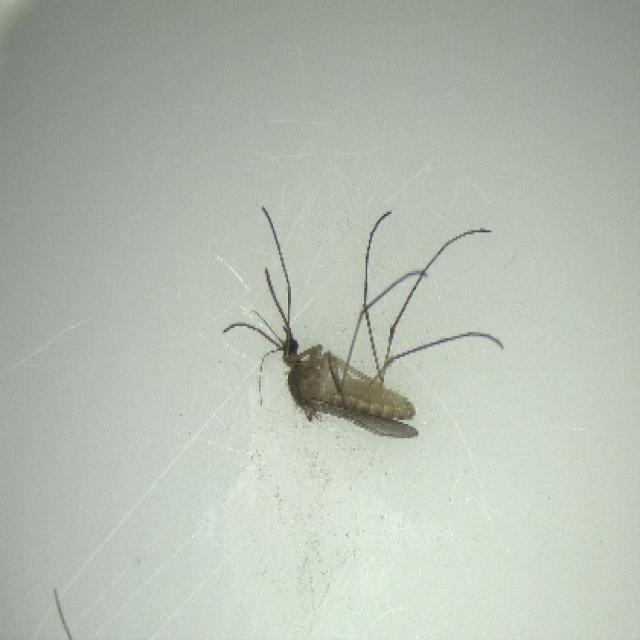
Species: culex_pipiens